Dylan Grimes

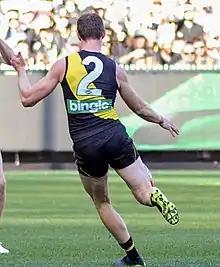
Grimes kicks out of defence

The 2013 pre-season started ominously for Grimes, with the defender failing to travel to the team's pre-season camp in Cairns on account of soreness in his left leg. Later revealed to be a small split in his hamstring tendon, he would again require surgery to repair the damage. Days later he was added to the club's leadership group, serving under newly appointed captain Trent Cotchin. Grimes played his first match of the season in round 2 against at the MCG. He played in five consecutive matches before sustaining a foot fracture in round 6 against . After 15 weeks on the sidelines, Grimes returned to AFL football in round 21. He remained in the side for the final three matches of the home and away season before playing in his first career final, a losing elimination final against at the MCG.